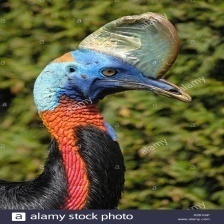
Species: CASSOWARY
Scientific name: CASUARIUS